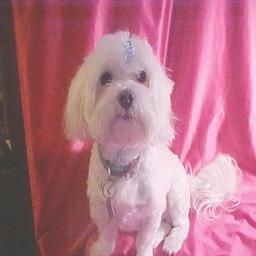
Animal: dogs